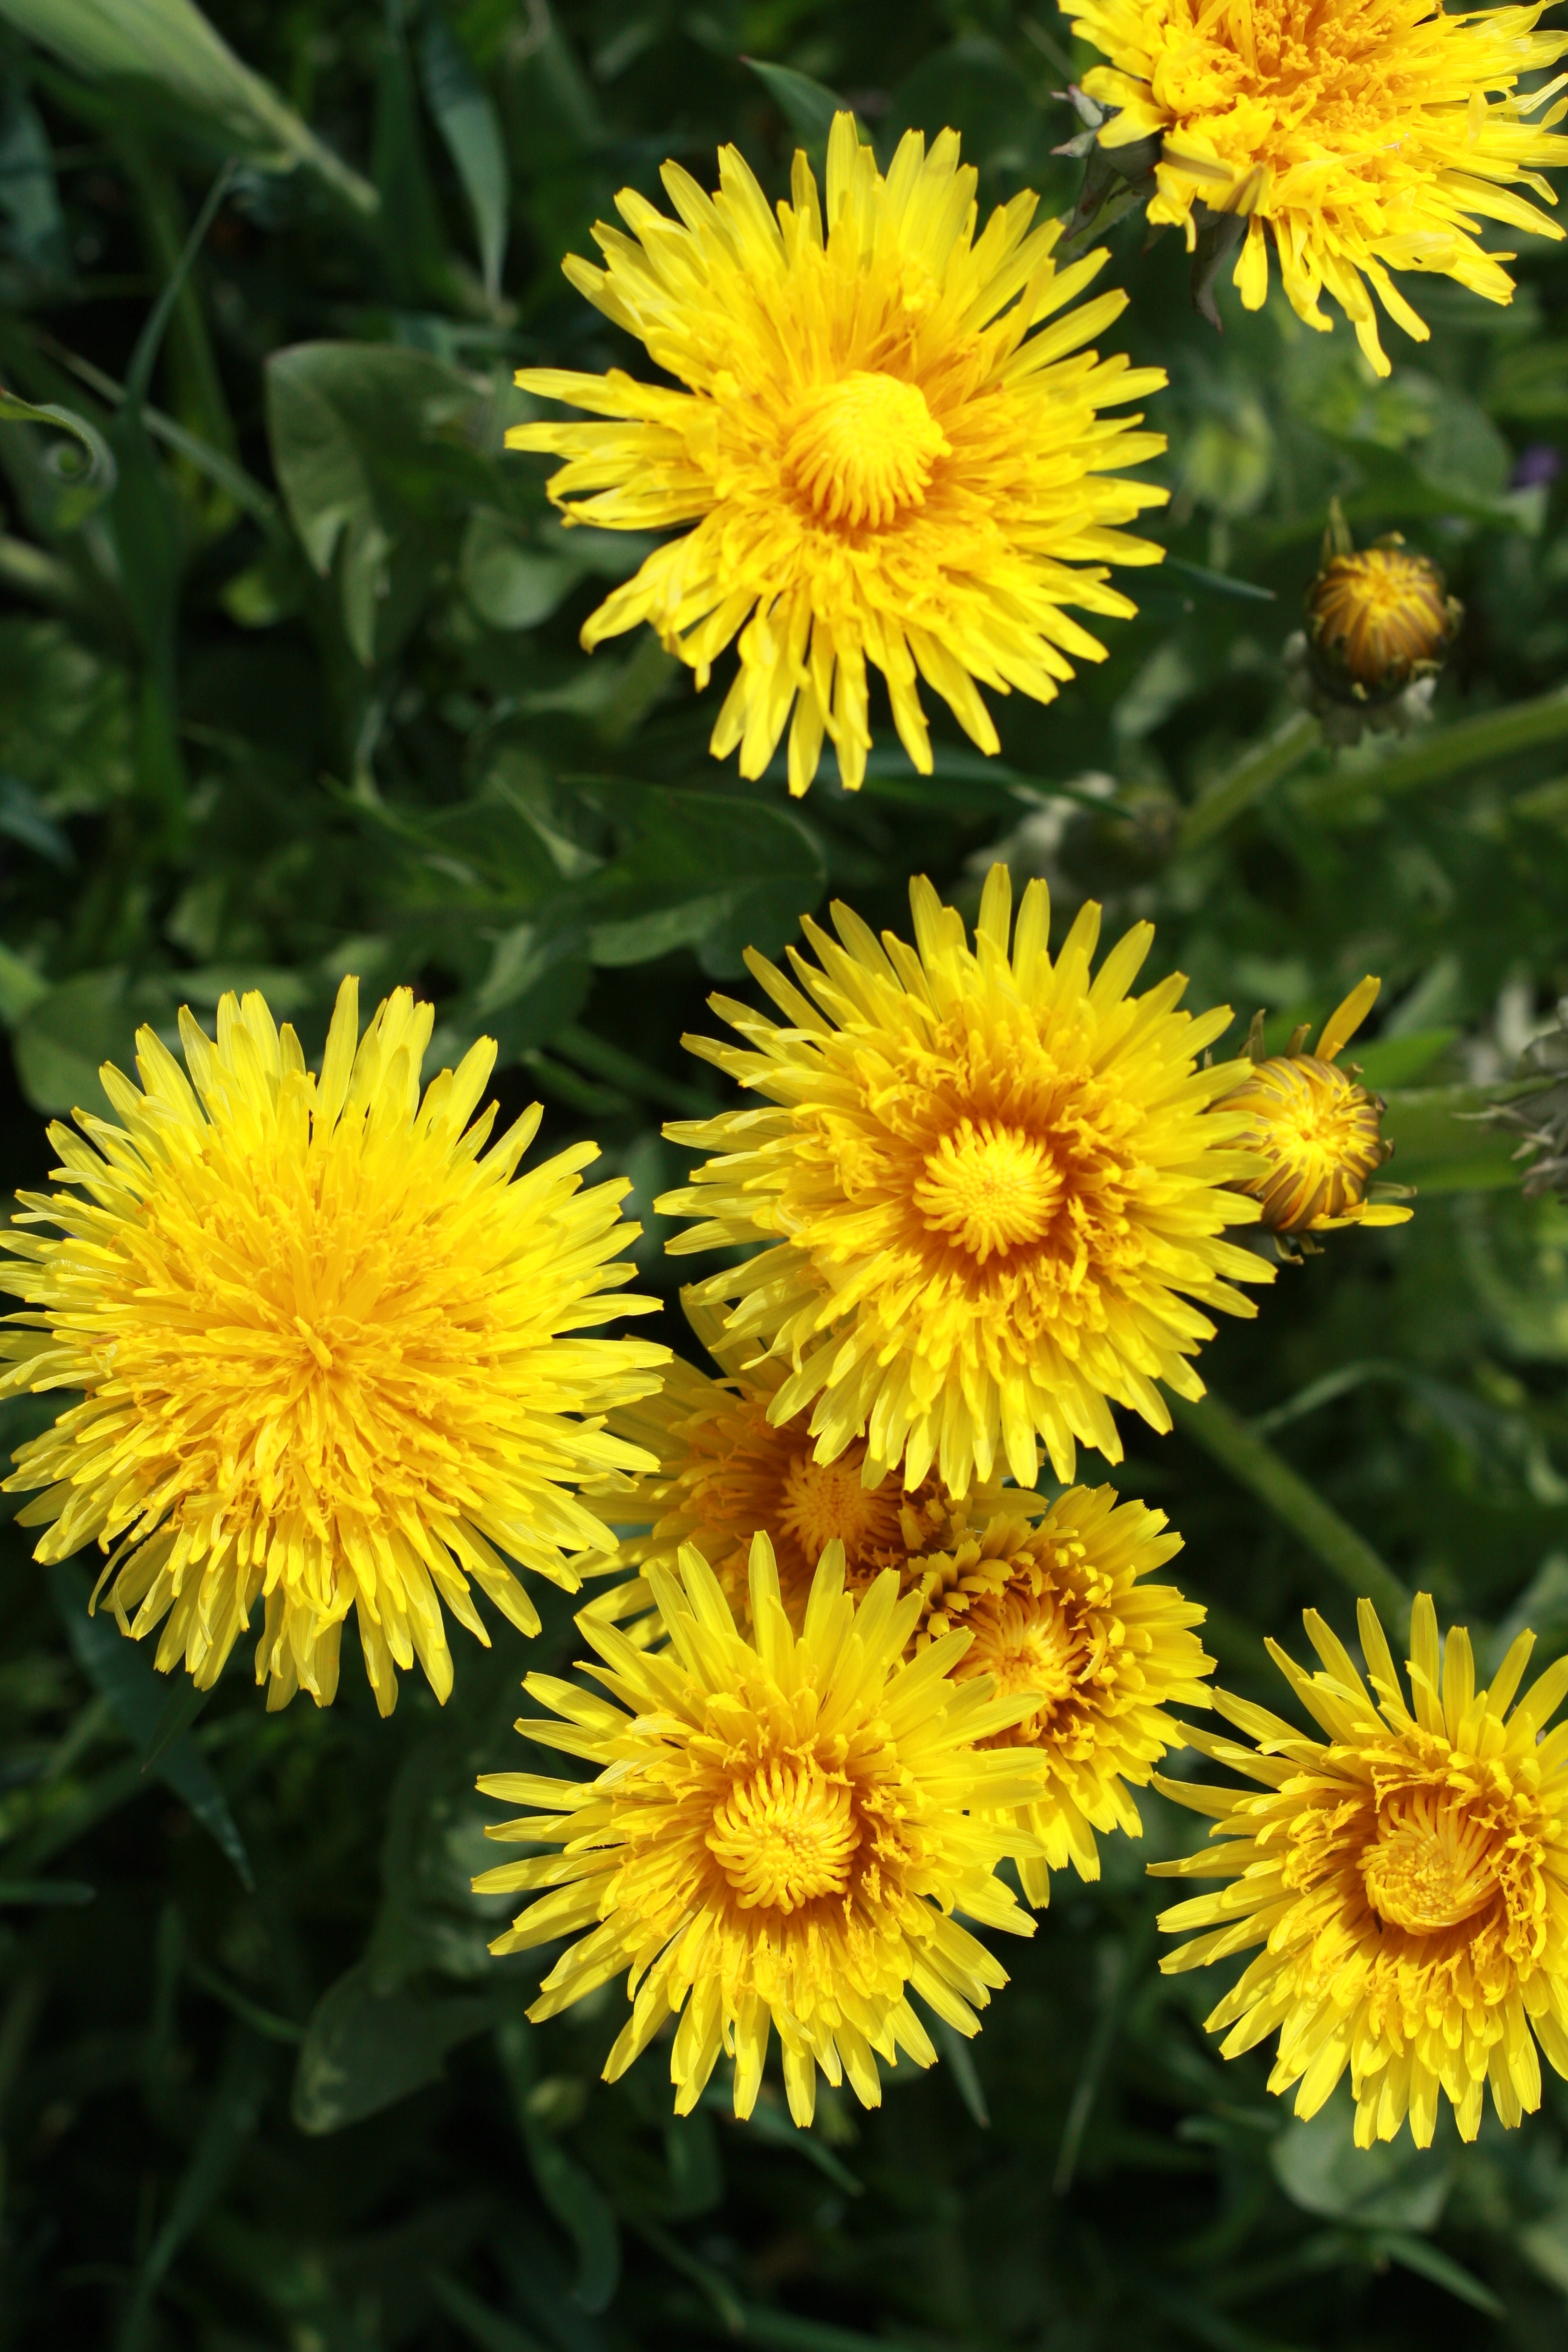
landscape, nature, grass, plant, field, dandelion, sunlight, flower, summer, spring, green, herb, botany, freedom, yellow, flora, season, summer flowers, flowering plant, daisy family, asterales, annual plant, land plant, marguerite daisy, chrysanths, blanket flowers